Robert Covington

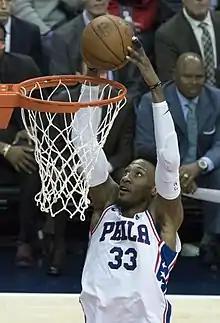
Covington with the Philadelphia 76ers in 2018

Robert Covington (born December 14, 1990) is an American professional basketball player who last played for the Philadelphia 76ers of the National Basketball Association (NBA). He played college basketball for the Tennessee State Tigers, and, in 2018, he was named to the NBA All-Defensive First Team.